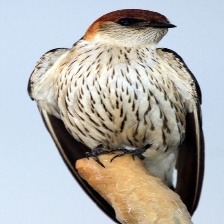
Species: STRIPPED SWALLOW
Scientific name: CECROPIS ABYSSINICA